Sam Matthews

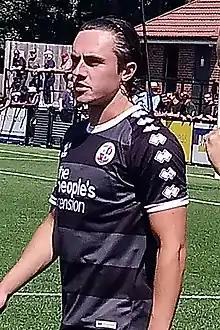
Matthews with Crawley Town in 2021

Samuel Lloyd Matthews (born 10 March 1997) is an English footballer who plays as a midfielder for Havant & Waterlooville.